José Mourinho

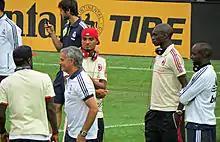
Mourinho with A.C. Milan players prior to a pre-season match with Real Madrid in New York City, 2012

On 29 August 2010, Real Madrid drew 0–0 at Mallorca in Mourinho's first La Liga game as manager. When asked about all the missed opportunities against Levante in La Liga and Auxerre in the Champions League, Mourinho said, "One day some poor rival is going to pay for the chances we've missed today." The following match at the Bernabéu ended with a 6–1 victory over Deportivo de La Coruña. The following league games confirmed Mourinho's statement, defeating Málaga 4–1 and Racing Santander 6–1.